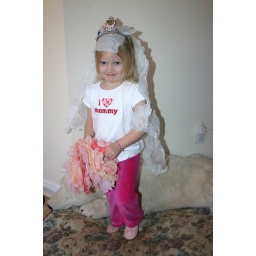
"I want to be in a wedding" her tissue paper veil, crown & flowers